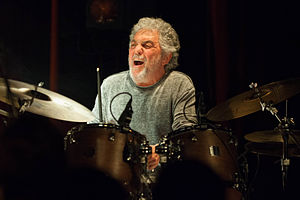
Steve Gadd
"Stephen Kendall ""Steve"" Gadd er en amerikansk trommeslager, som revolutionerede trommespillet op igennem 1970'erne med en hel ny stil på trommesættet som er mærkbar den dag i dag. Han er en af de mest benyttede studiemusikere, og har været det fra han begyndte at komme frem på musikscenen først i 70'erne. Han har spillet i alle genrer, og med mange musikere, blandt andre Paul McCartney, Manhattan Transfer, Steely Dan, Eddie Gomez, Manhattan Jazz Quintet, Eric Clapton. Han er også grundlægger af The Gadd Gang som er en jazzgruppe bestående af bas, guitar, saxofon, piano og slagtøj.